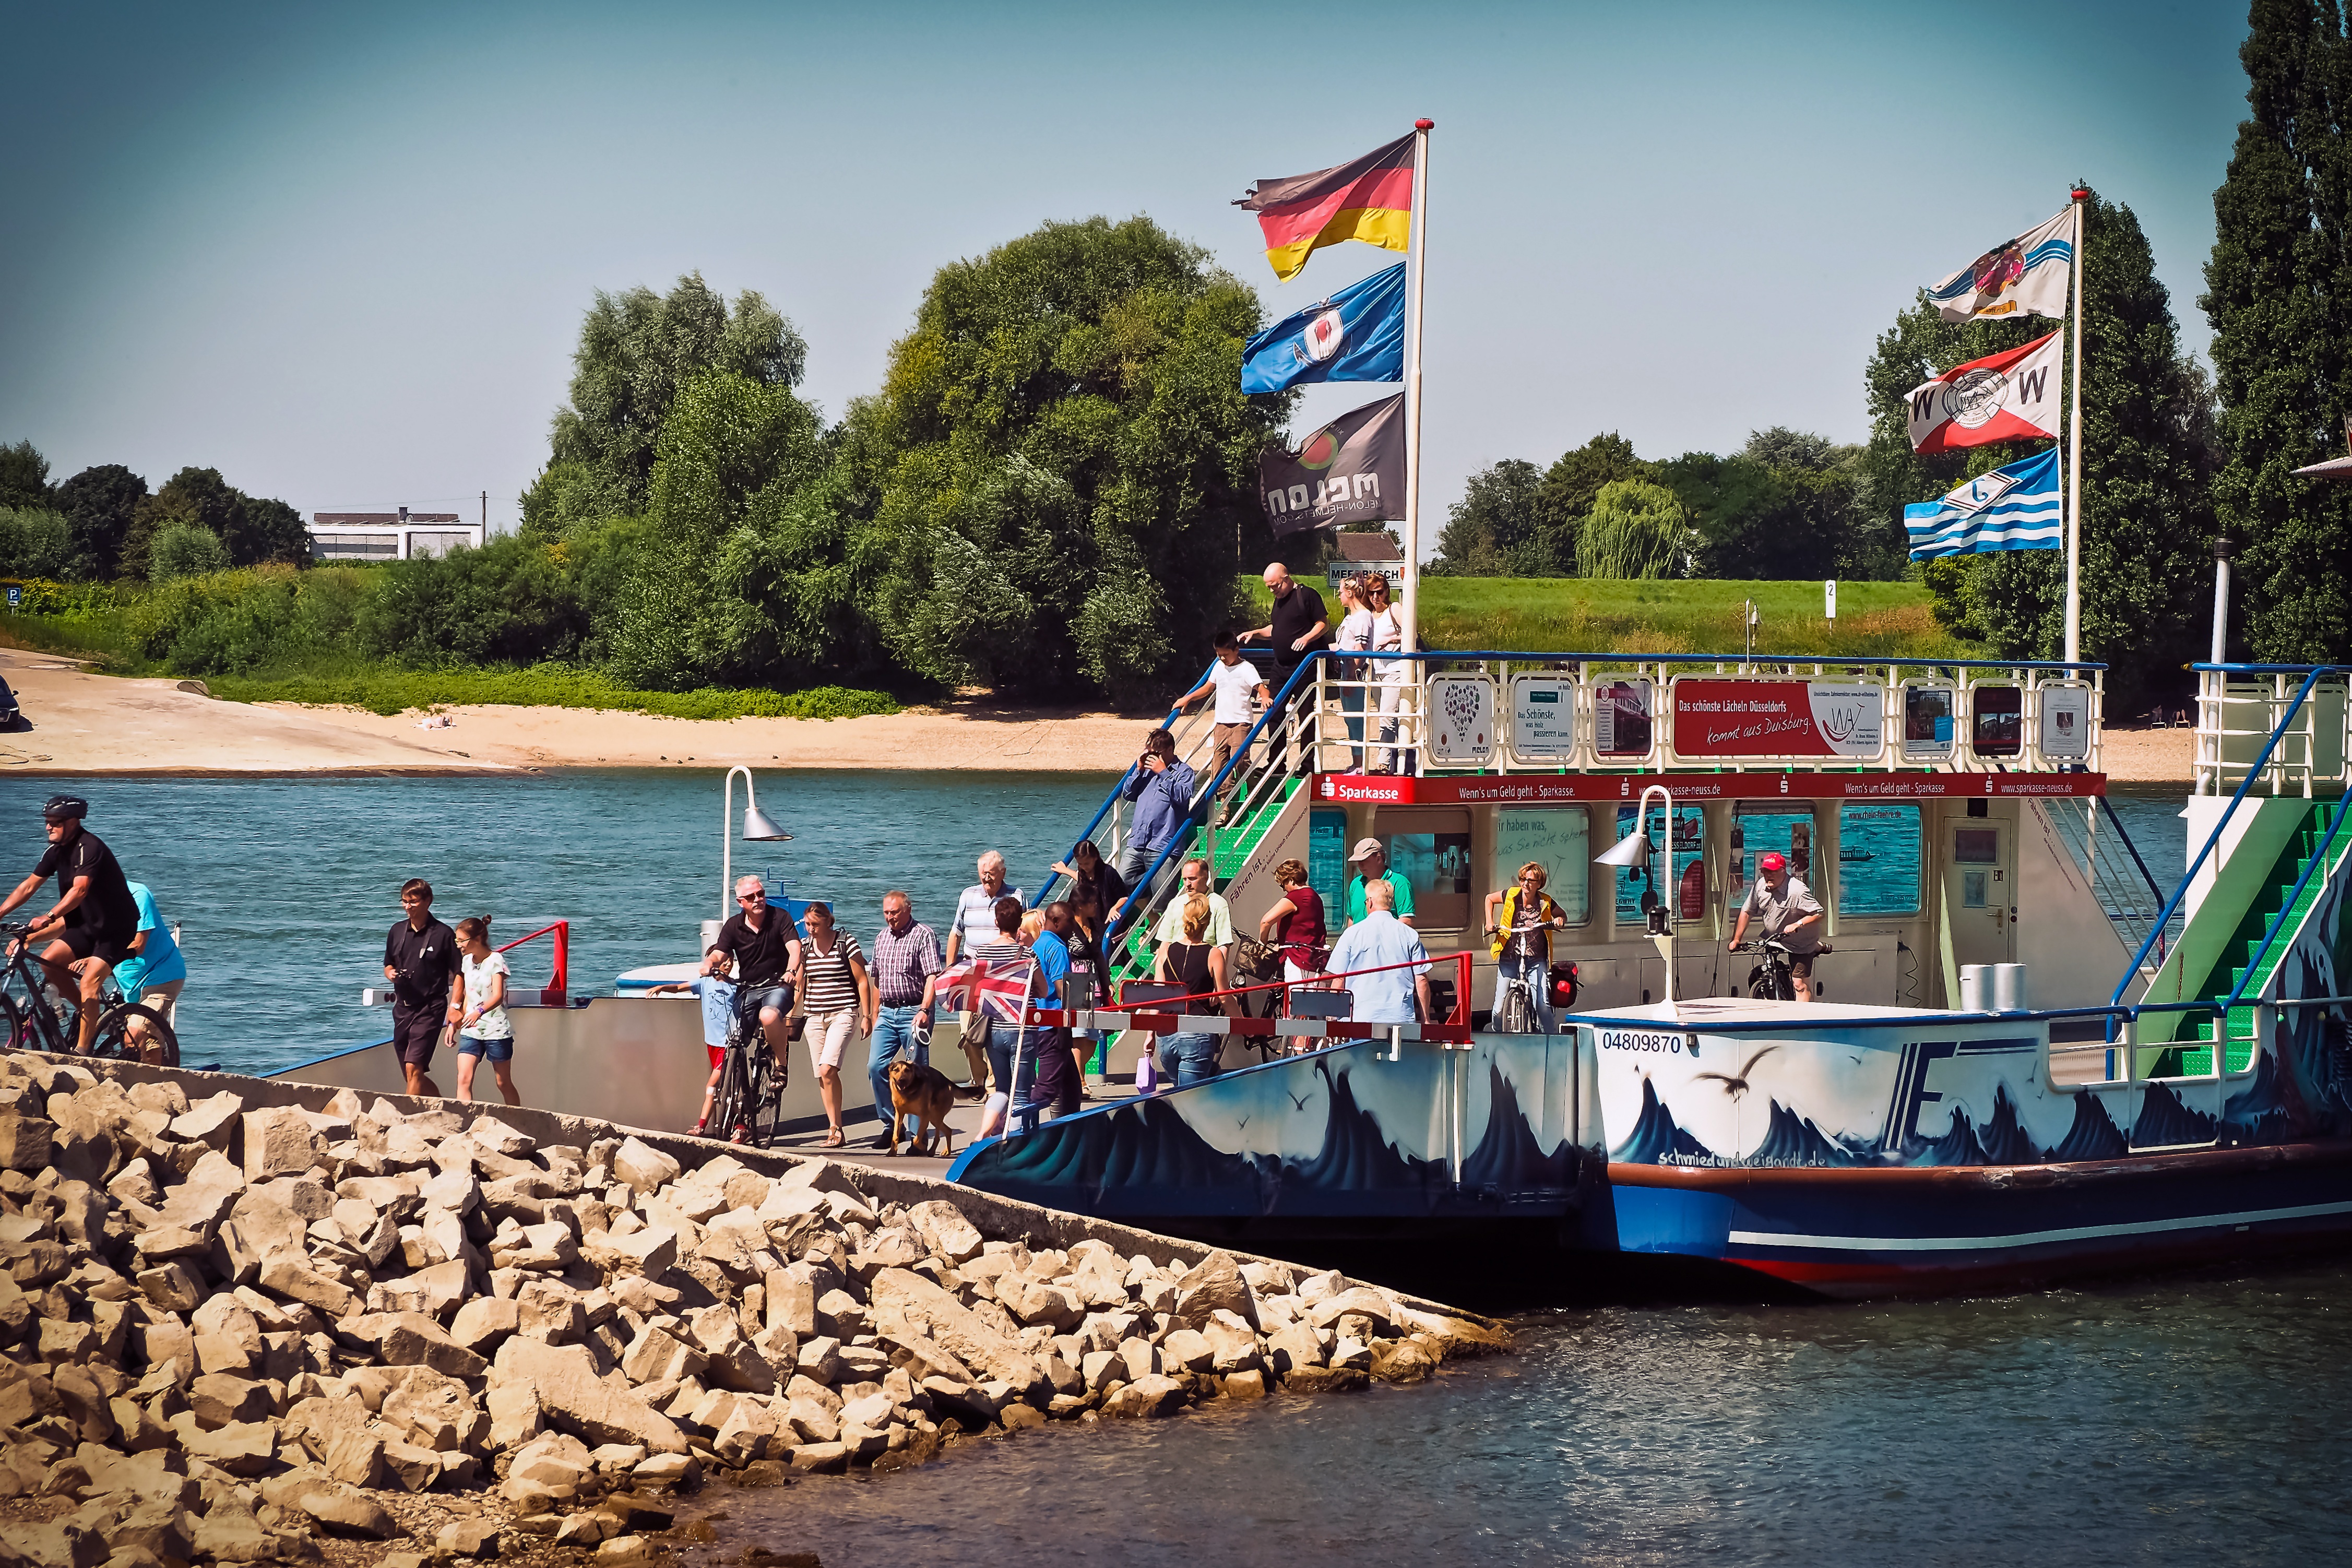
landscape, sea, water, nature, pedestrian, sky, boat, traffic, crossing, river, ship, vacation, transport, boot, vehicle, relax, holiday, blue, tourism, leisure, waterway, ferry, bank, tour, boating, nostalgic, shipping, watercraft, rowing, translate, transport and traffic, rhine, cyclists, more, recovery, river landscape, water running, dusseldorf, car ferry, means of transport